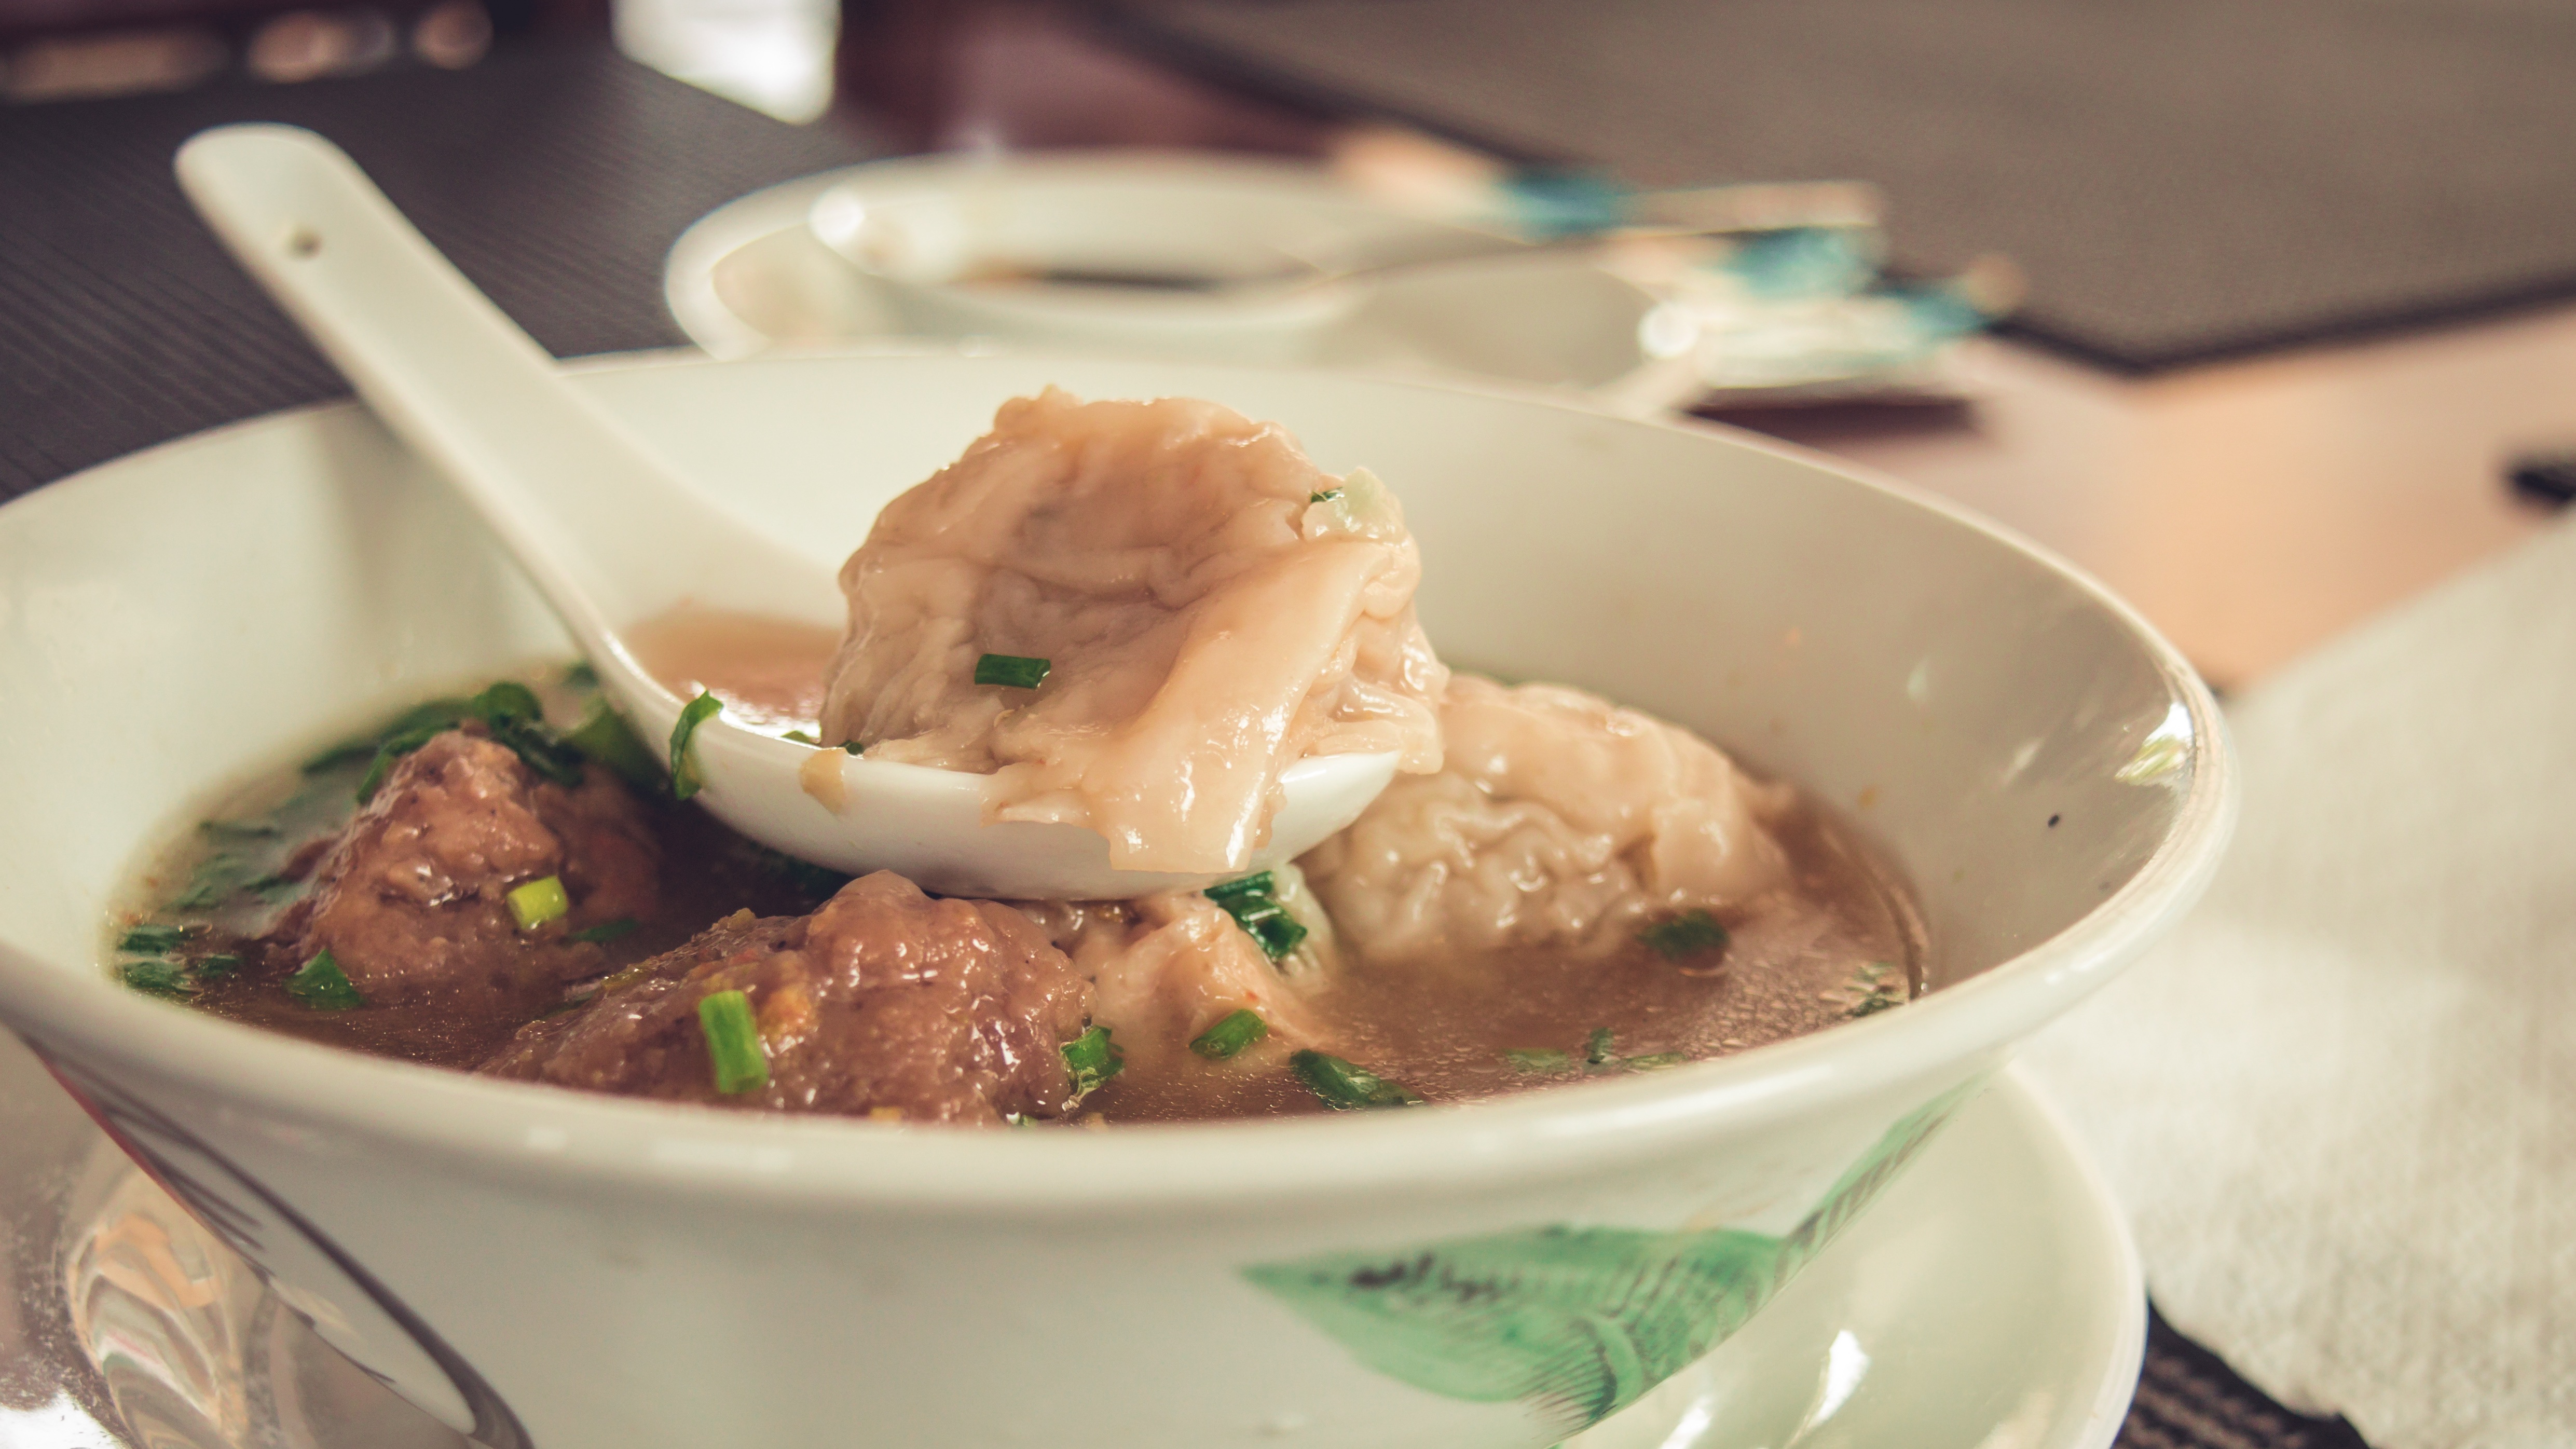
cafe, white, restaurant, asian, bowl, dish, meal, food, chinese, produce, fresh, asia, snack, eat, meat, lunch, cuisine, delicious, chicken, soup, cook, lamb, dumplings, cooked, eating, dinner, hot, tasty, good, oriental, traditional, mauritius, mauritian